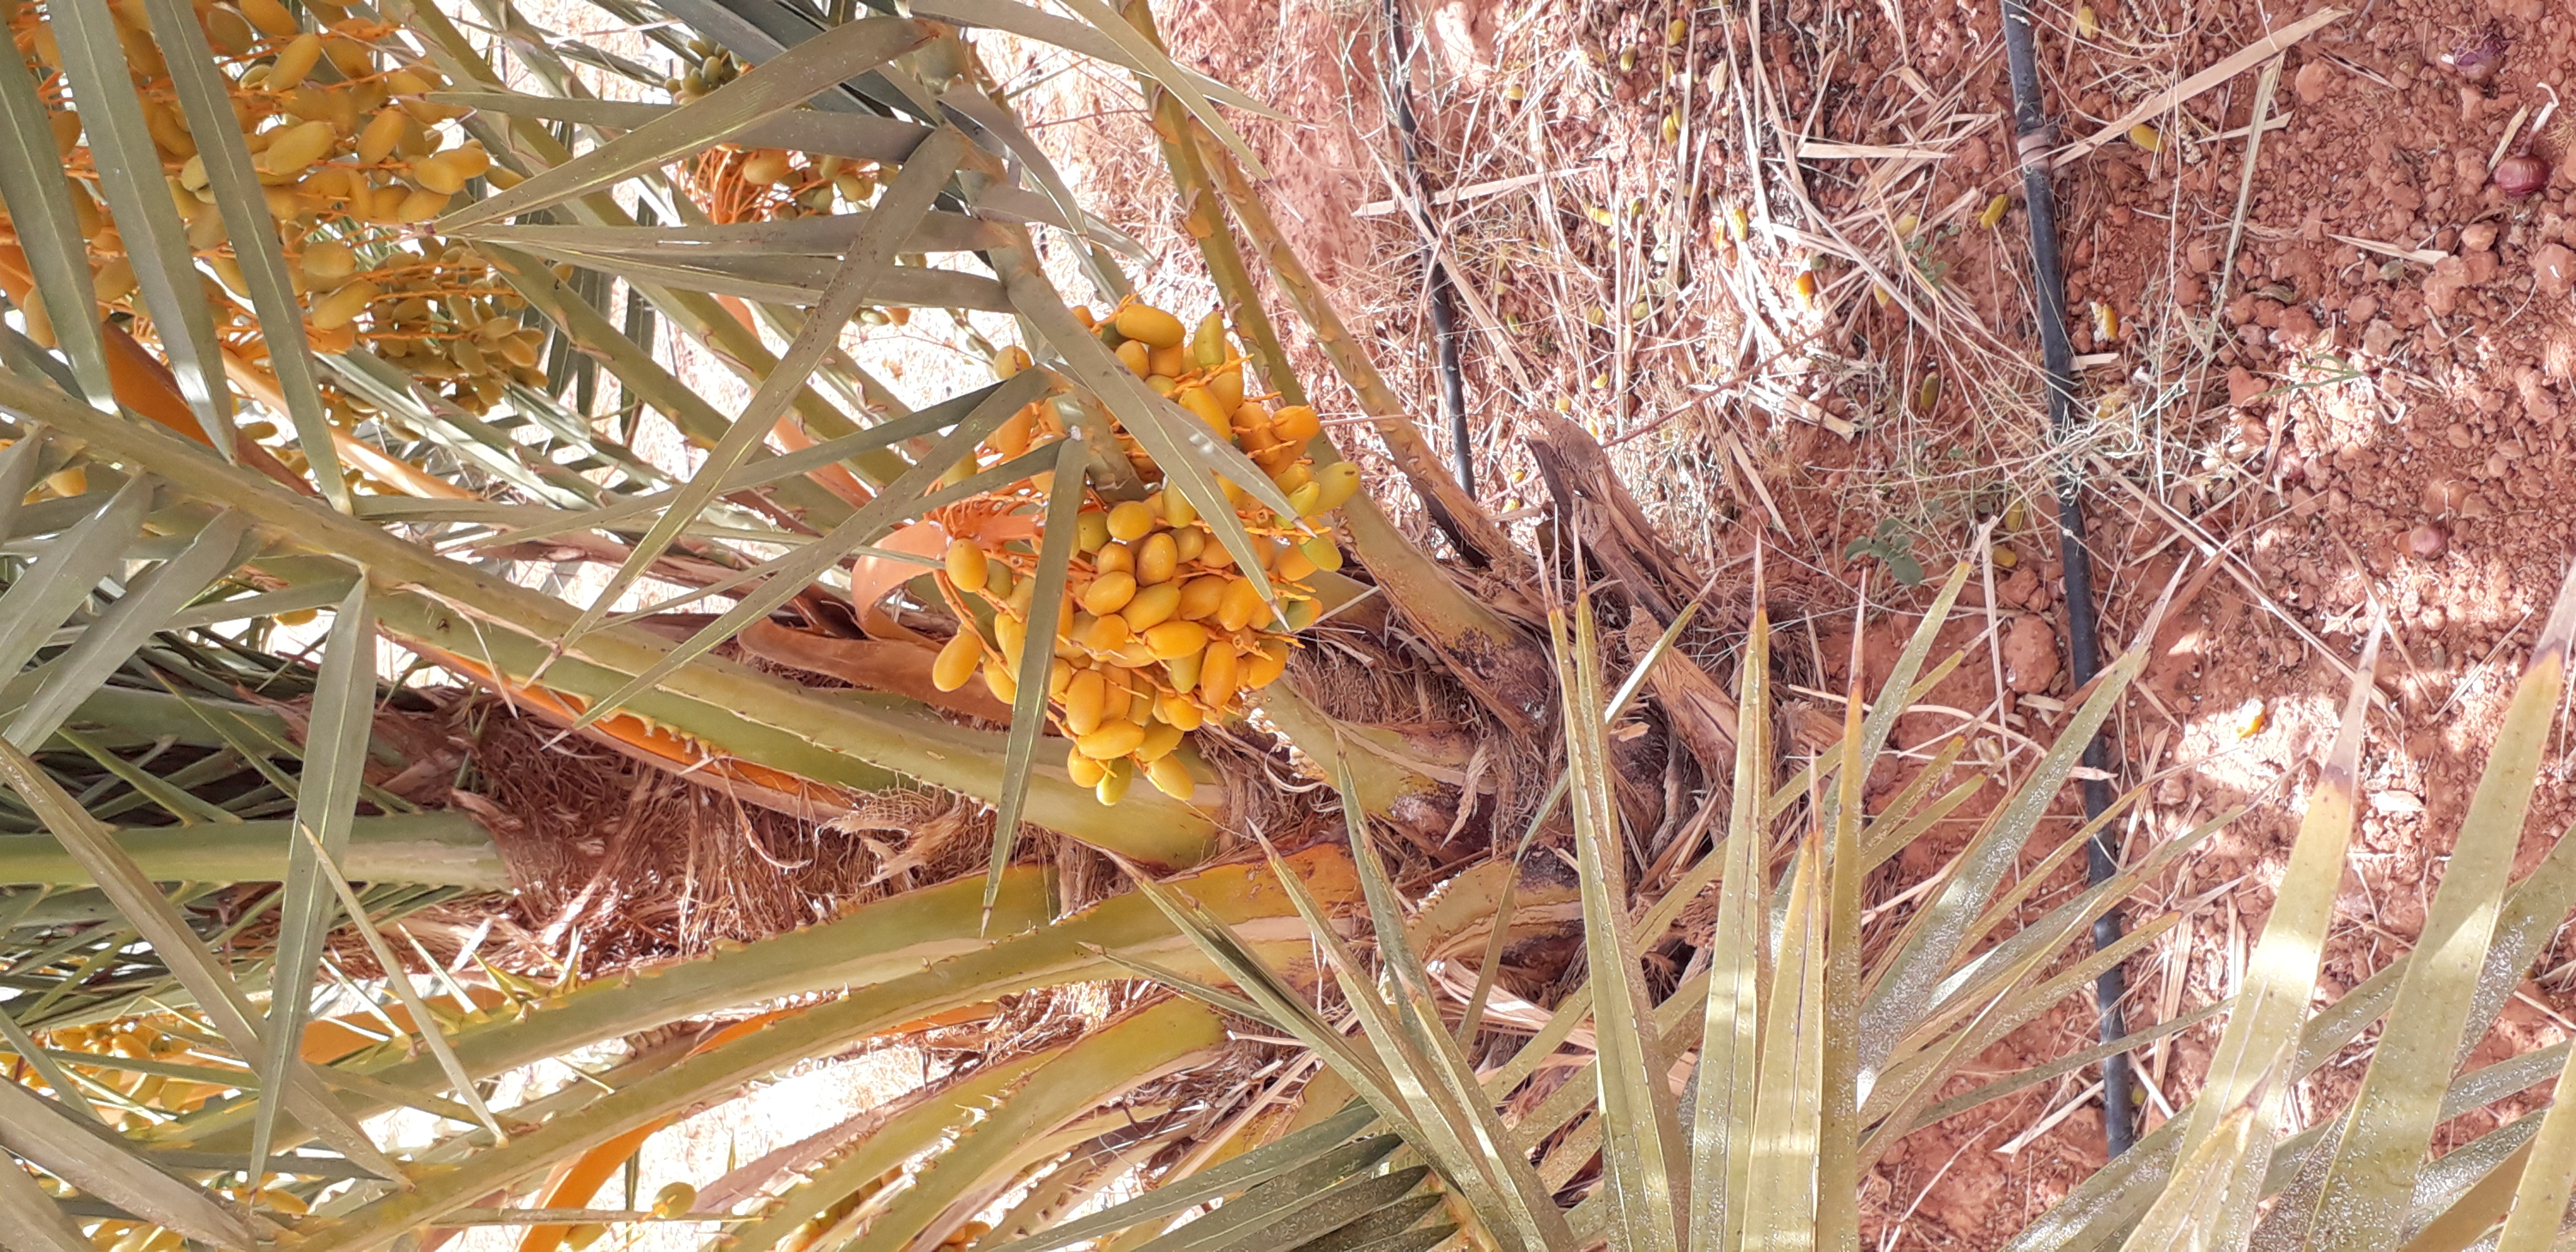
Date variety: kholt